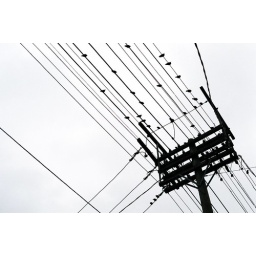
black and white in colour :Pcvs brand colour film, 200 iso.canon ae-1 with 50mm /1.8 lensstraight from negative scan.